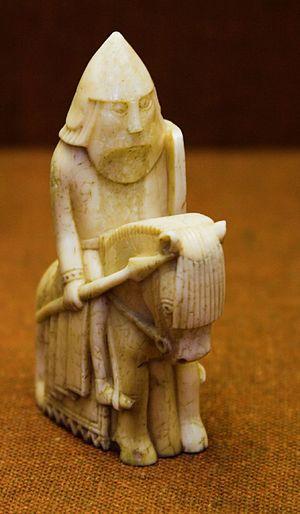
Le cavalier, parfois appelé cheval est une pièce du jeu d'échecs, habituellement représentée par une tête de cheval.